July Revolution

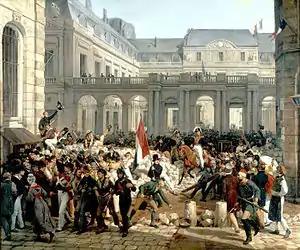
"Louis-Phillipe going from the Palais Royal to the Hôtel de Ville, 31 July 1830", by Horace Vernet

Marmont lacked either the initiative or the presence of mind to call for additional troops from Saint-Denis, Vincennes, Lunéville, or Saint-Omer; neither did he ask for help from reservists or those Parisians still loyal to Charles X. The Bourbon opposition and supporters of the July Revolution swarmed to his headquarters demanding the arrest of Polignac and the other ministers, while supporters of the Bourbon and city leaders demanded he arrest the rioters and their puppet masters. Marmont refused to act on either request, instead awaiting orders from the king.